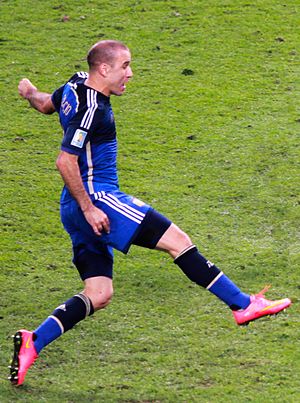
Rodrigo Palacio
Rodrigo Sebastián Palacio er en argentinsk fodboldspiller, der spiller hos Bologna i Italien.